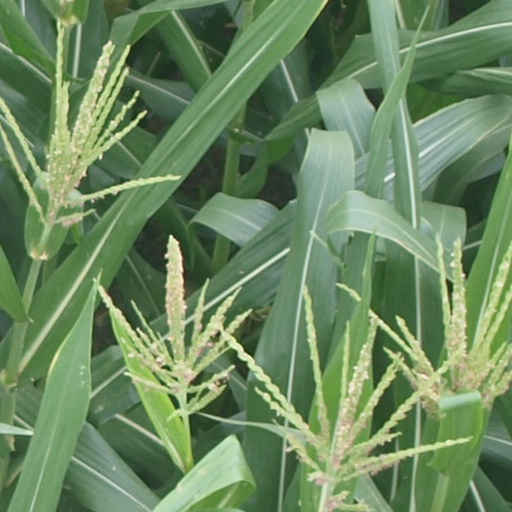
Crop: maize; corn